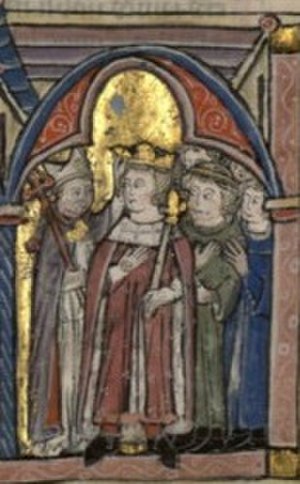
Balduin 4. af Jerusalem
Middealderlig gengivelse af Balduin 4.'s kroning
Balduin 4., kaldet Den spedalske eller Den spedalske konge, regerede som konge af Jerusalem fra 1174 til sin død. Han var søn af Amalrik 1. af Jerusalem og hans første hustru Agnes af Courtenay.